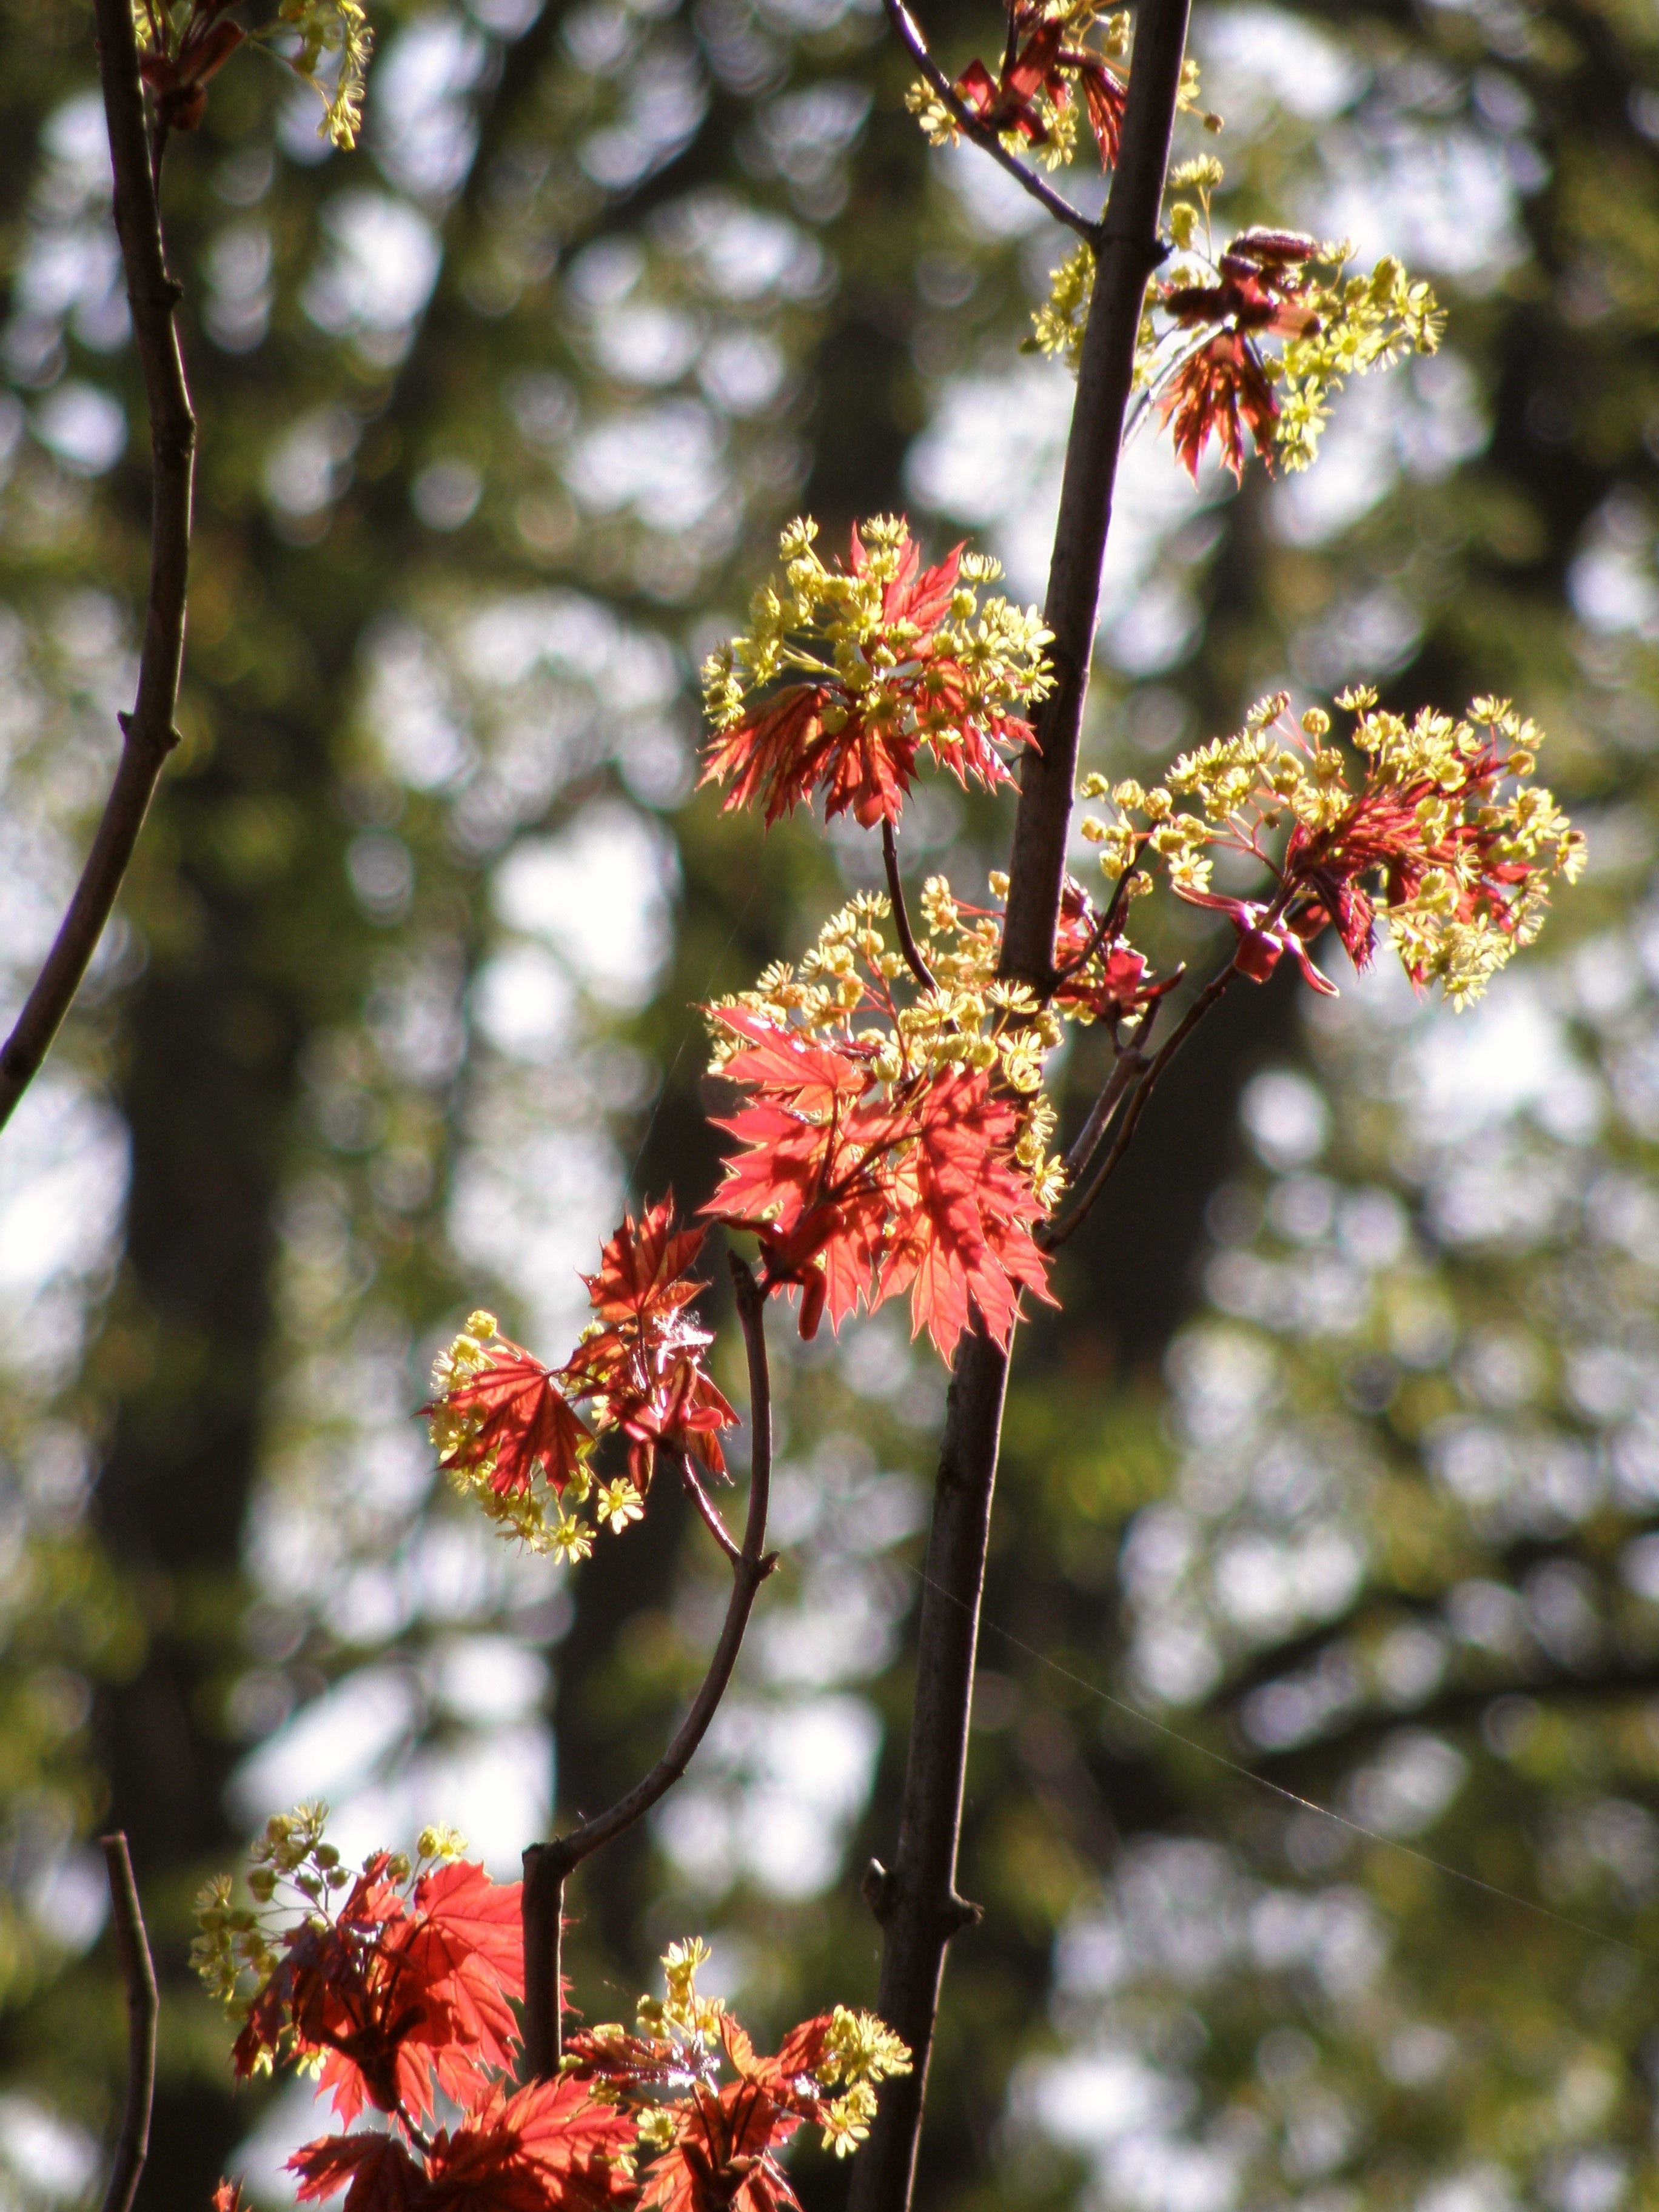
tree, branch, blossom, plant, leaf, flower, spring, produce, autumn, botany, flora, season, cherry blossom, maple, shrub, rowan, flowering plant, woody plant, land plant, lipn k